Battle of Halai

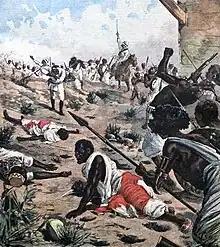
Contemporary heroization in an Italian magazine

The Battle of Halai, or the Battle of Halay, which took place in December 1894 was a battle between an Eritrean rebel force under Bahta Hagos and the Italian army.